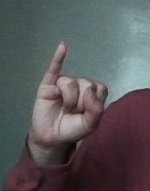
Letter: meem